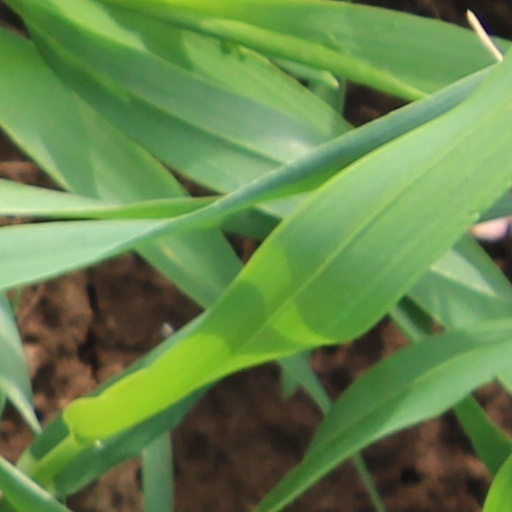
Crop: wheat